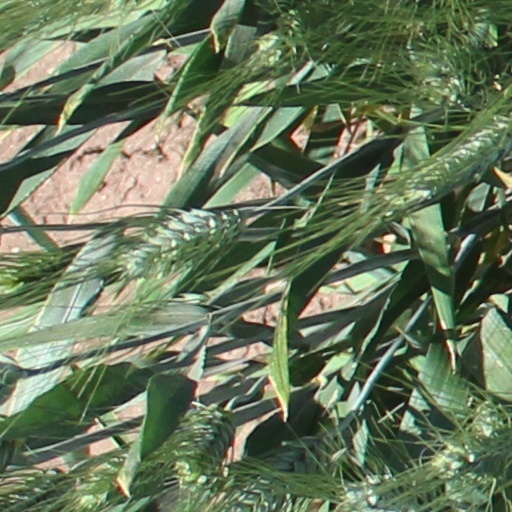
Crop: wheat